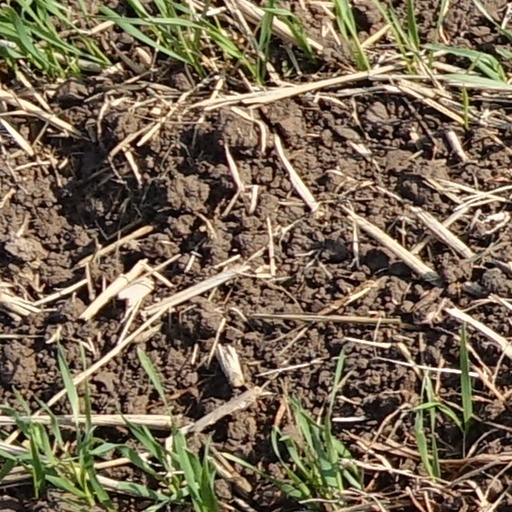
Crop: wheat